Battle of Neuve Chapelle

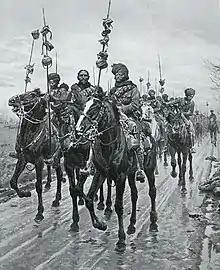

The battle at Neuve Chapelle showed that trench defences could be breached if the attack was carefully prepared and disguised to achieve at least local surprise. After the initial shock, the German defenders recovered, just as the attackers were beset by delays, loss of communication and disorganisation. In his report at the end of March, Major-General John Du Cane wrote that the First Army command system disintegrated after the capture of Neuve Chapelle. Although Haig claimed he had made his intent plain to his subordinates, he felt they had not grasped the "spirit" of the plan and had failed to press on when initial objectives had been captured. One of the subordinates later claimed that pressing on was pointless, due to the lack of ammunition.